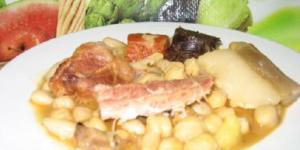
berza jerezana